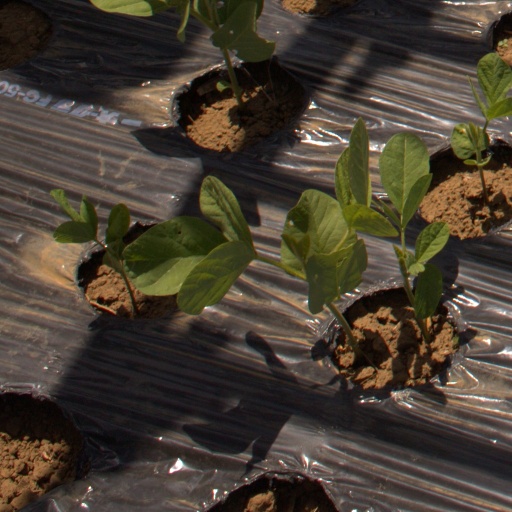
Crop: Jerusalem artichoke